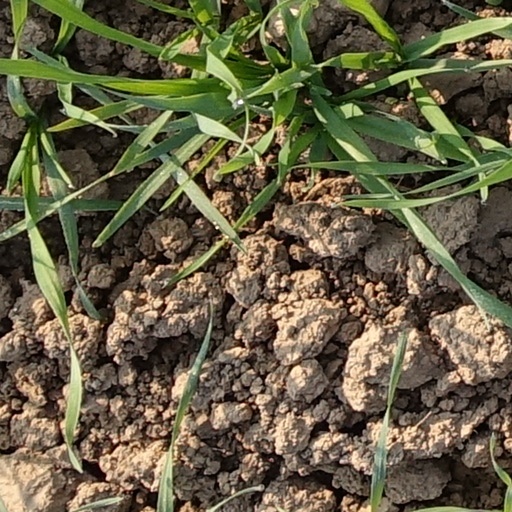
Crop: wheat